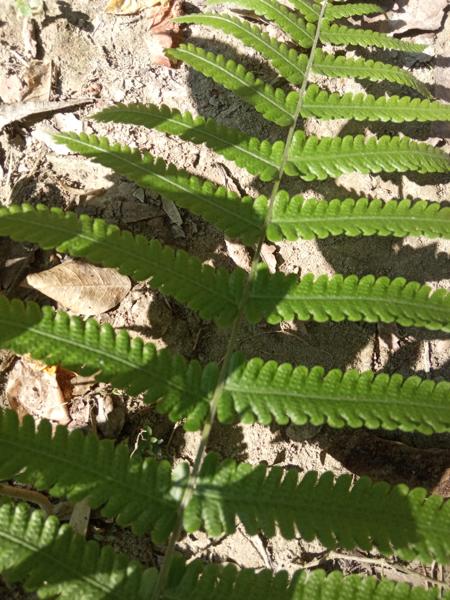
Weed species: Pteris vittata